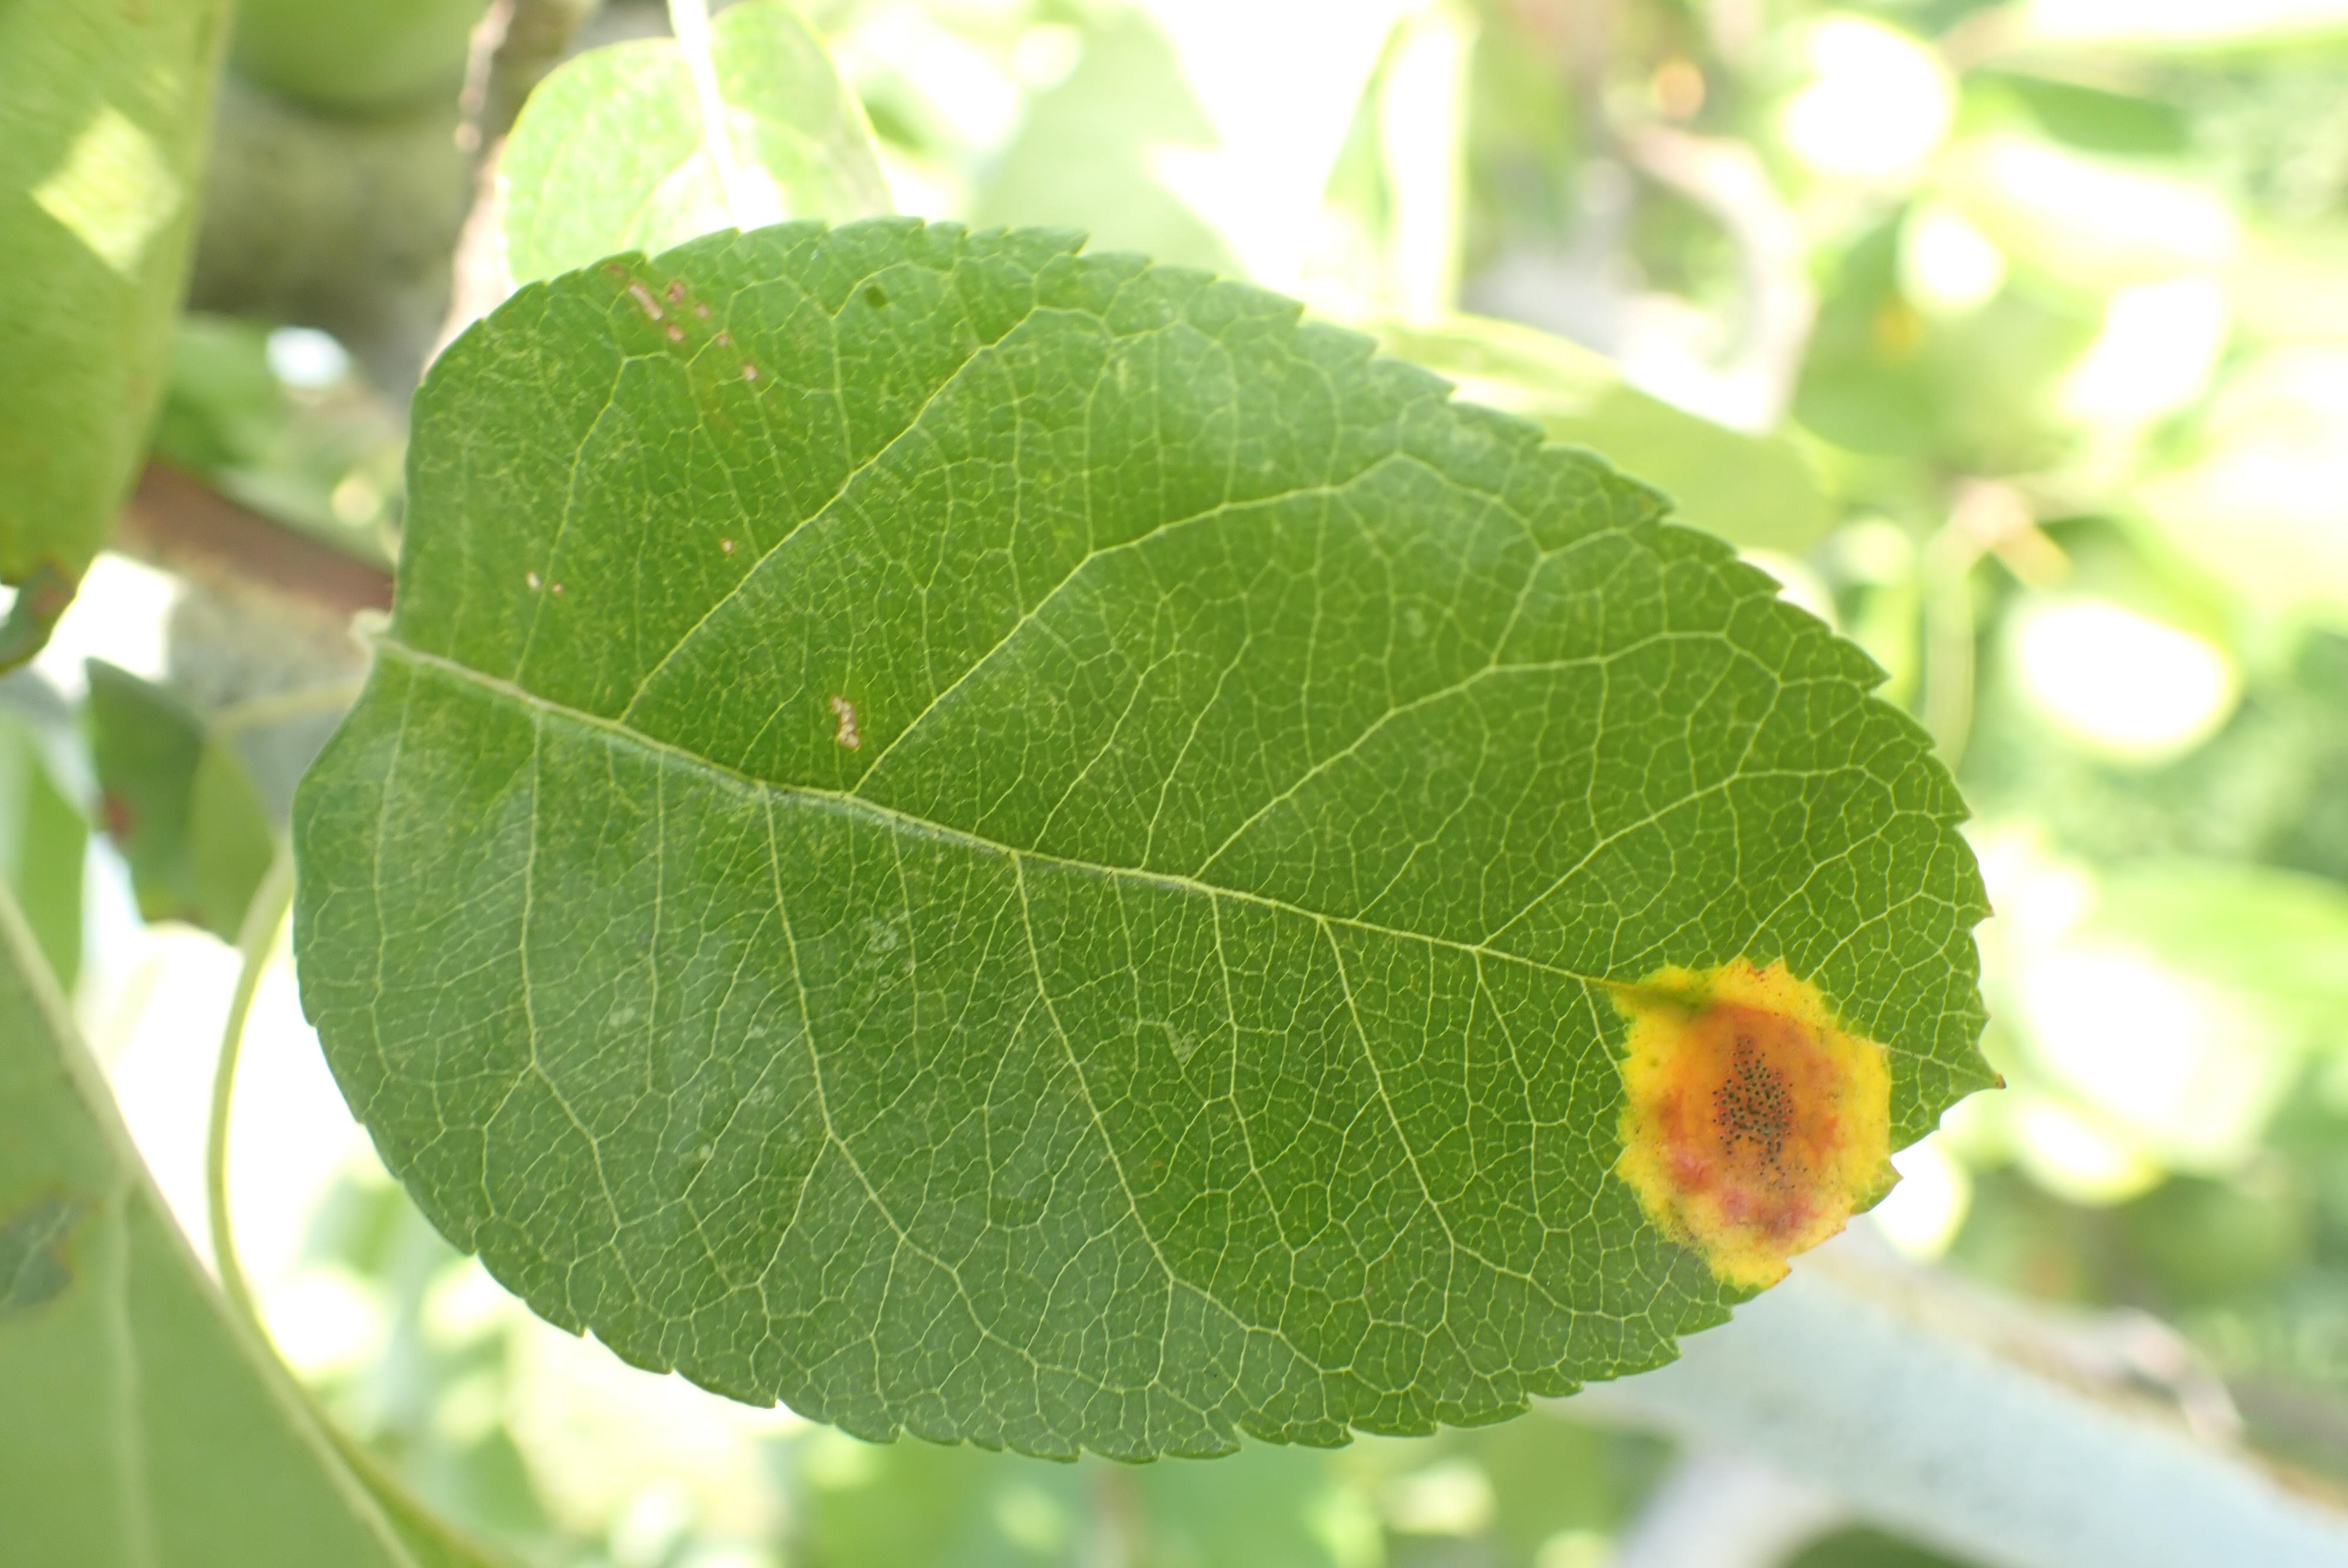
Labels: rust